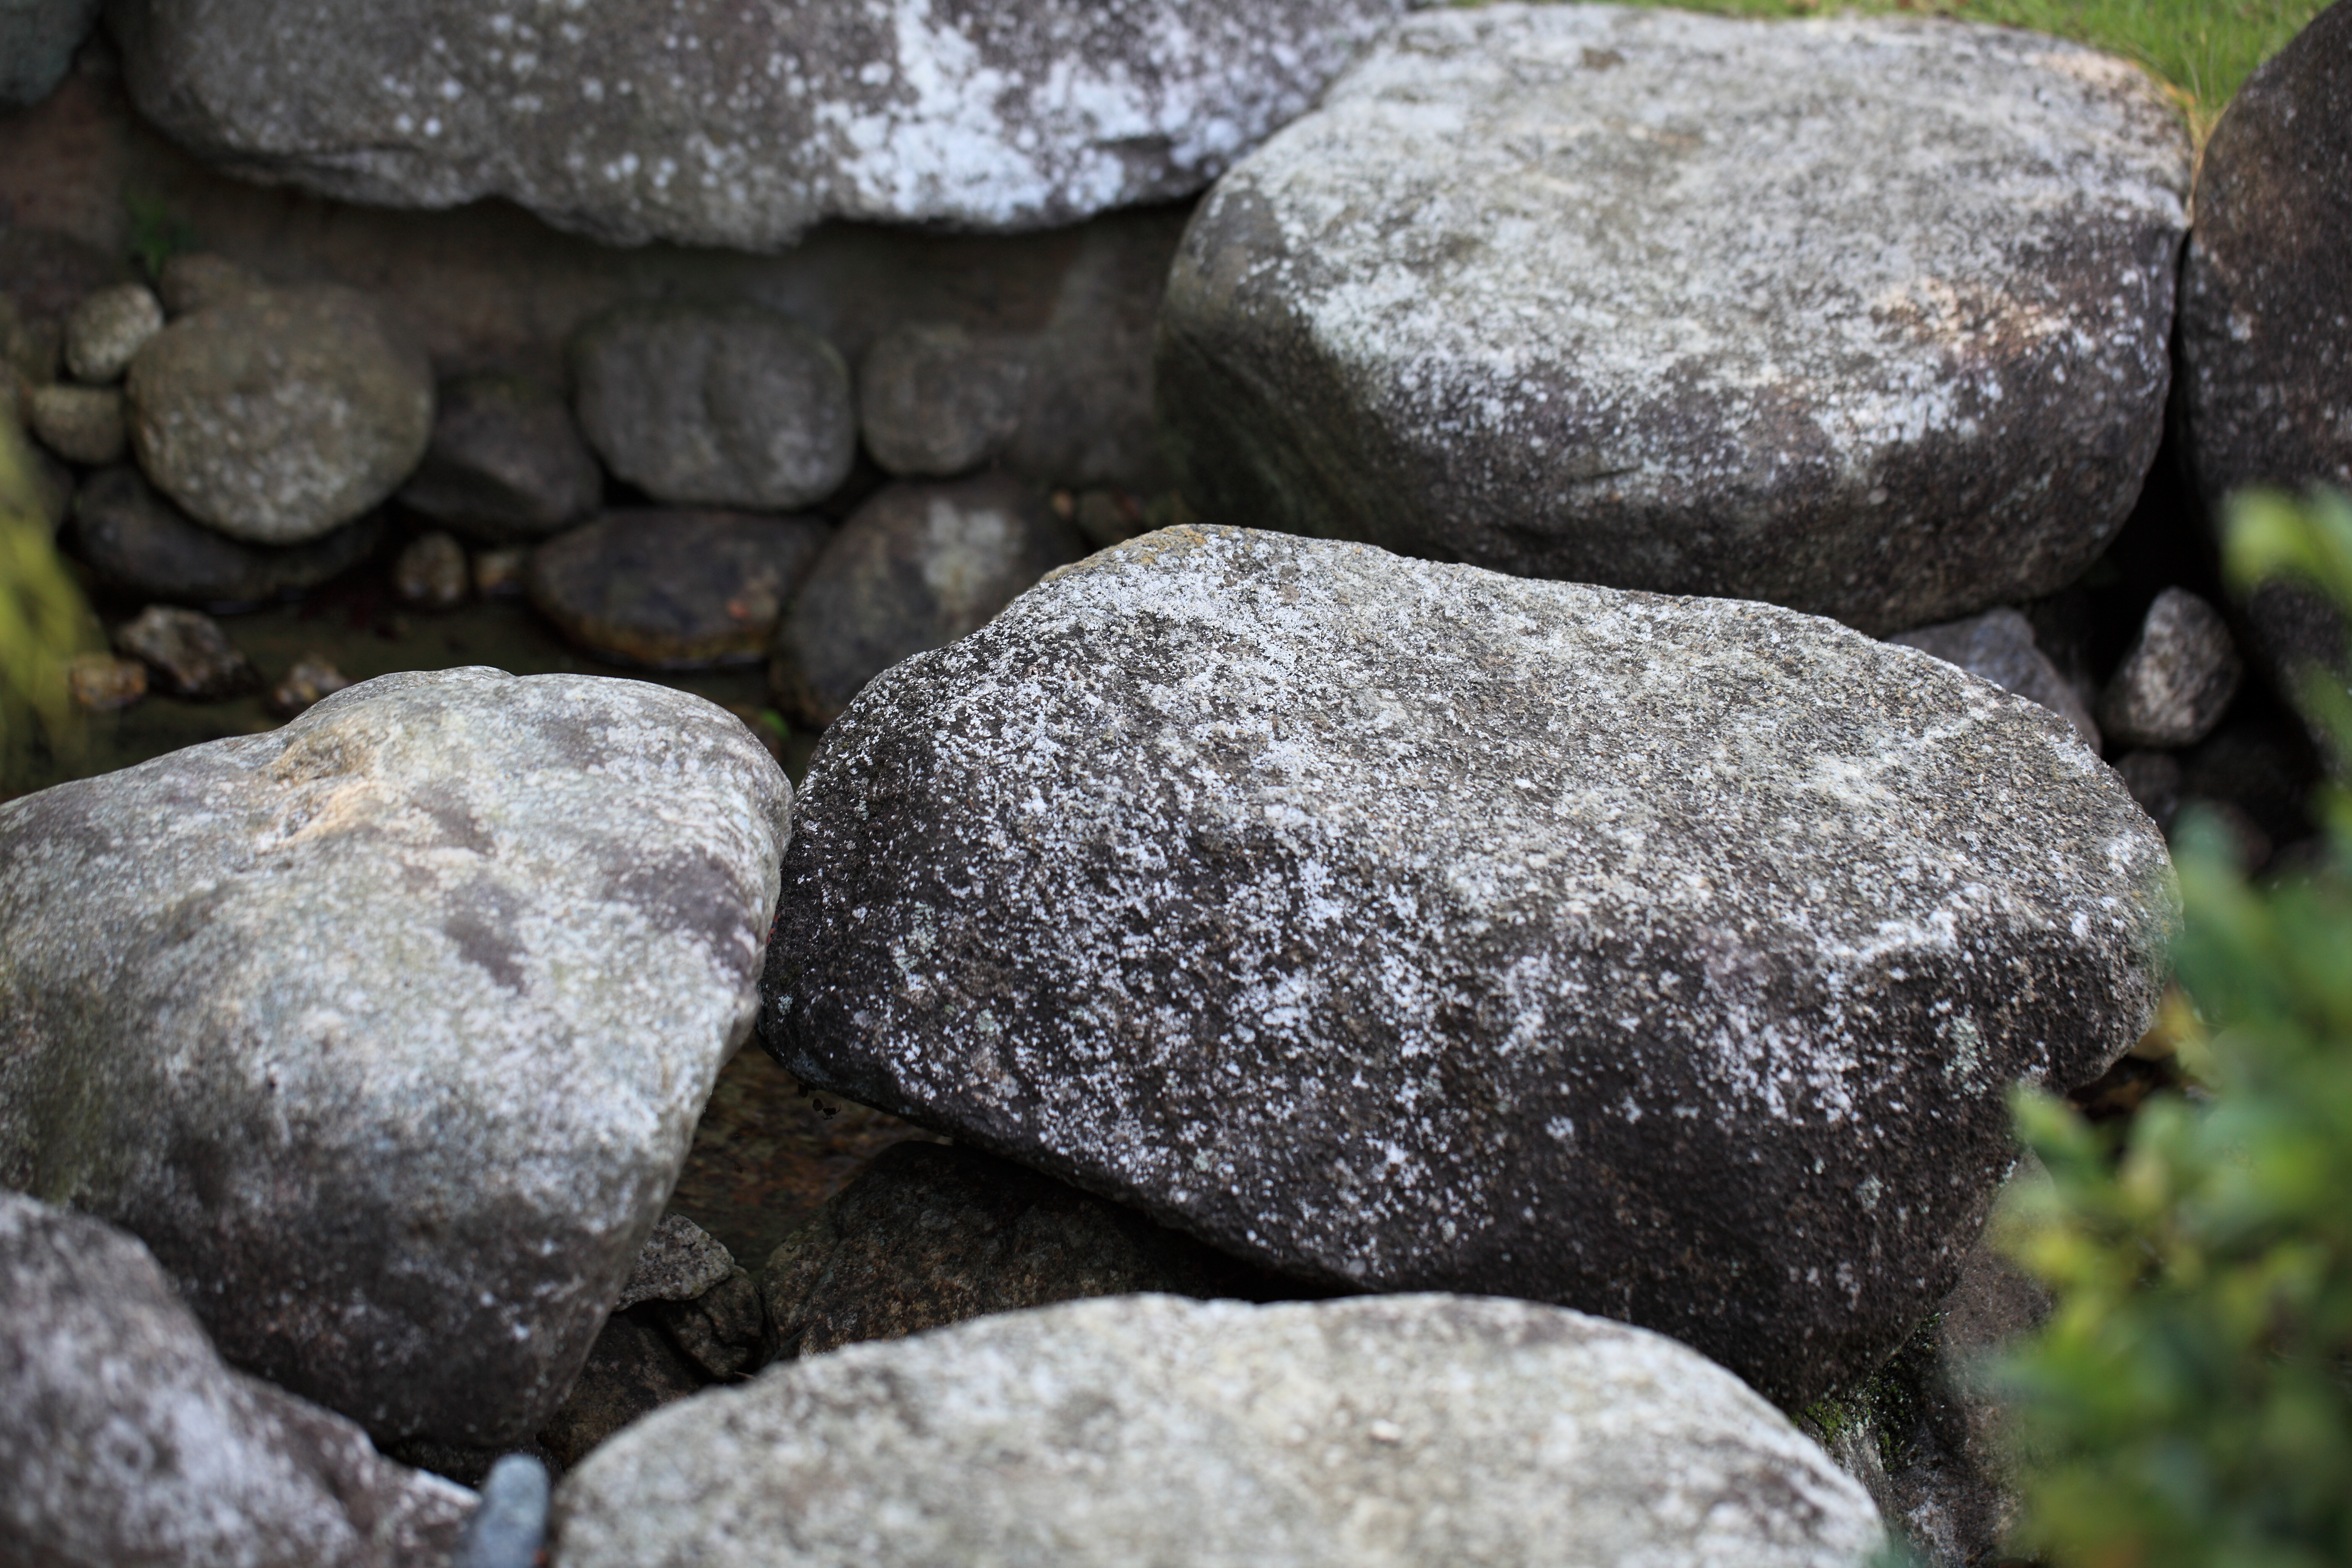
rock, high, pebble, park, soil, stone wall, material, cool image, geology, boulder, 5d, hires, markii, hi, res, resolution, chiba, kashiwa, akebonoyama, rockwork, bedrock, igneous rock